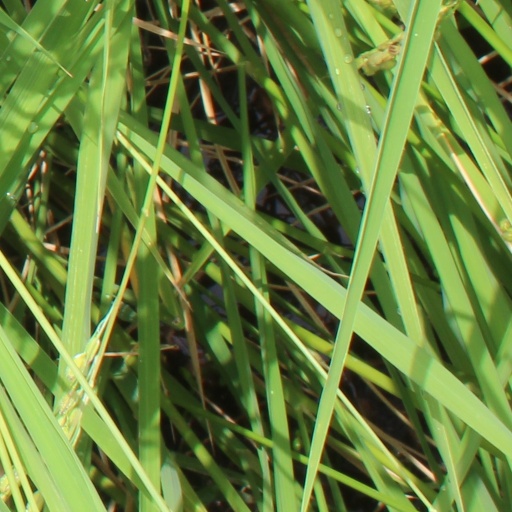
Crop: rice